List of Korean placename etymologies

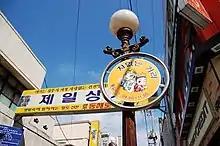
A Korean sign for Gyeongju, which translates to "congratulatory province" or "capital province".

Korean place name etymologies are based upon a large linguistic background of Chinese, Japanese and Old Korean influence and history. The commonplace names have multiple meanings in Korean, Chinese, and when transliterated to English as well. The etymological meanings of these words stem from history, mythology and the landscape of the area. The place names appear with commonality within the Korean Peninsula and therefore attain a level of interest as to why they appear so frequently. Place names are not the country or province but the local area, and usually contain reference to the land it is named for; whether by historical fact or the landscape it is set in. Name elements such as "cheon", "san", "seong," and "ju" appear often as markers of location or history. Over time, these markers can lose their original meaning, yet they remain as indicators of a historical etymology. Korean place names can contain characters that are Chinese and thus can be transliterated into Chinese with reference to Chinese words. Korean can also follow the similar grammatical structure as Japanese, however whether there is a relationship between the two languages is still unknown as of yet.